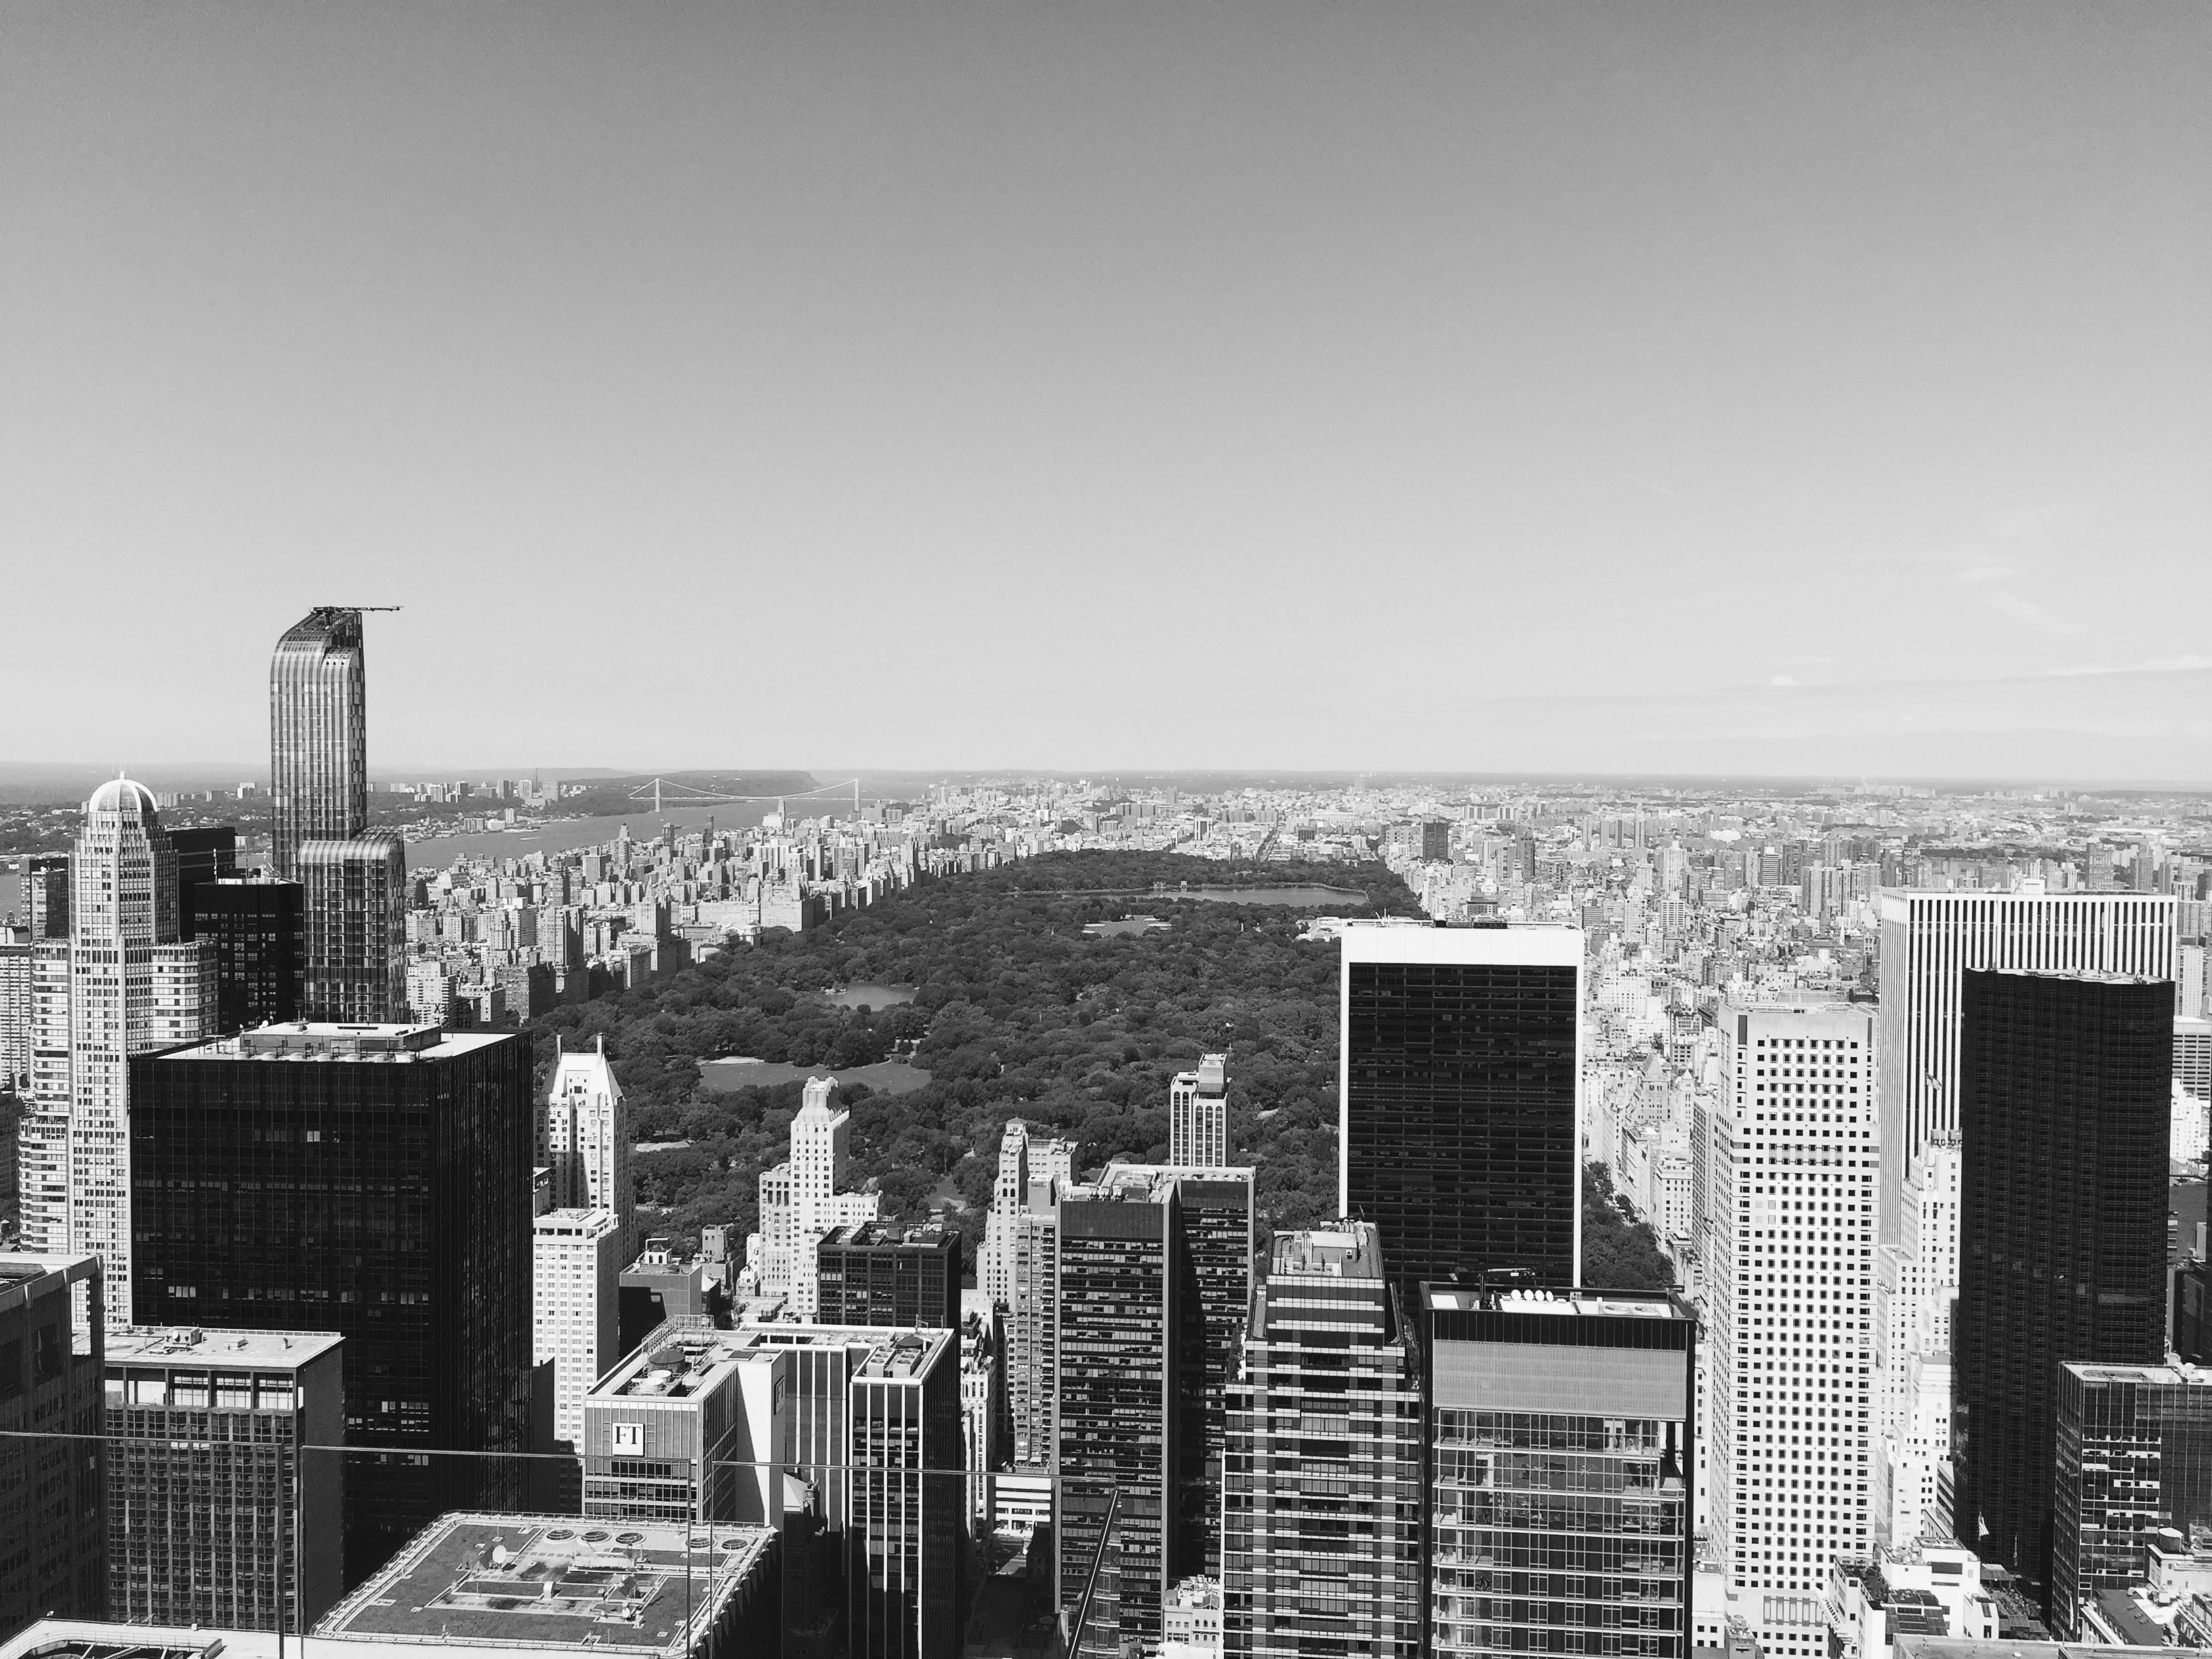
horizon, black and white, skyline, photography, city, skyscraper, cityscape, downtown, landmark, monochrome, tower block, metropolis, urban area, monochrome photography, atmospheric phenomenon, human settlement, metropolitan area